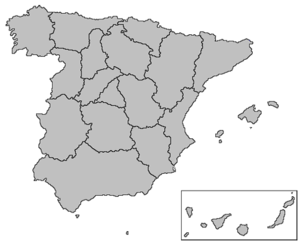
Le territoire de l'actuelle communauté autonome d'Aragon a été un lieu de passage important de la péninsule Ibérique, entre les rives méditerranéennes et atlantiques d'une part, entre le sud de la péninsule et le nord de l'Europe d'autre part. La présence humaine y est attestée depuis plusieurs millénaires, mais les spécificités de l'Aragon actuel remontent pour la plupart au Moyen Âge.